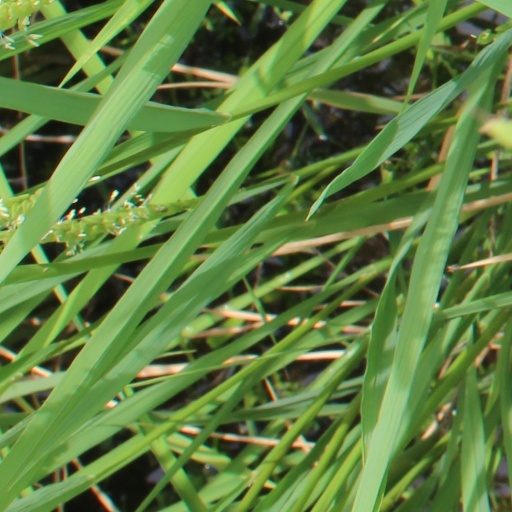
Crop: rice